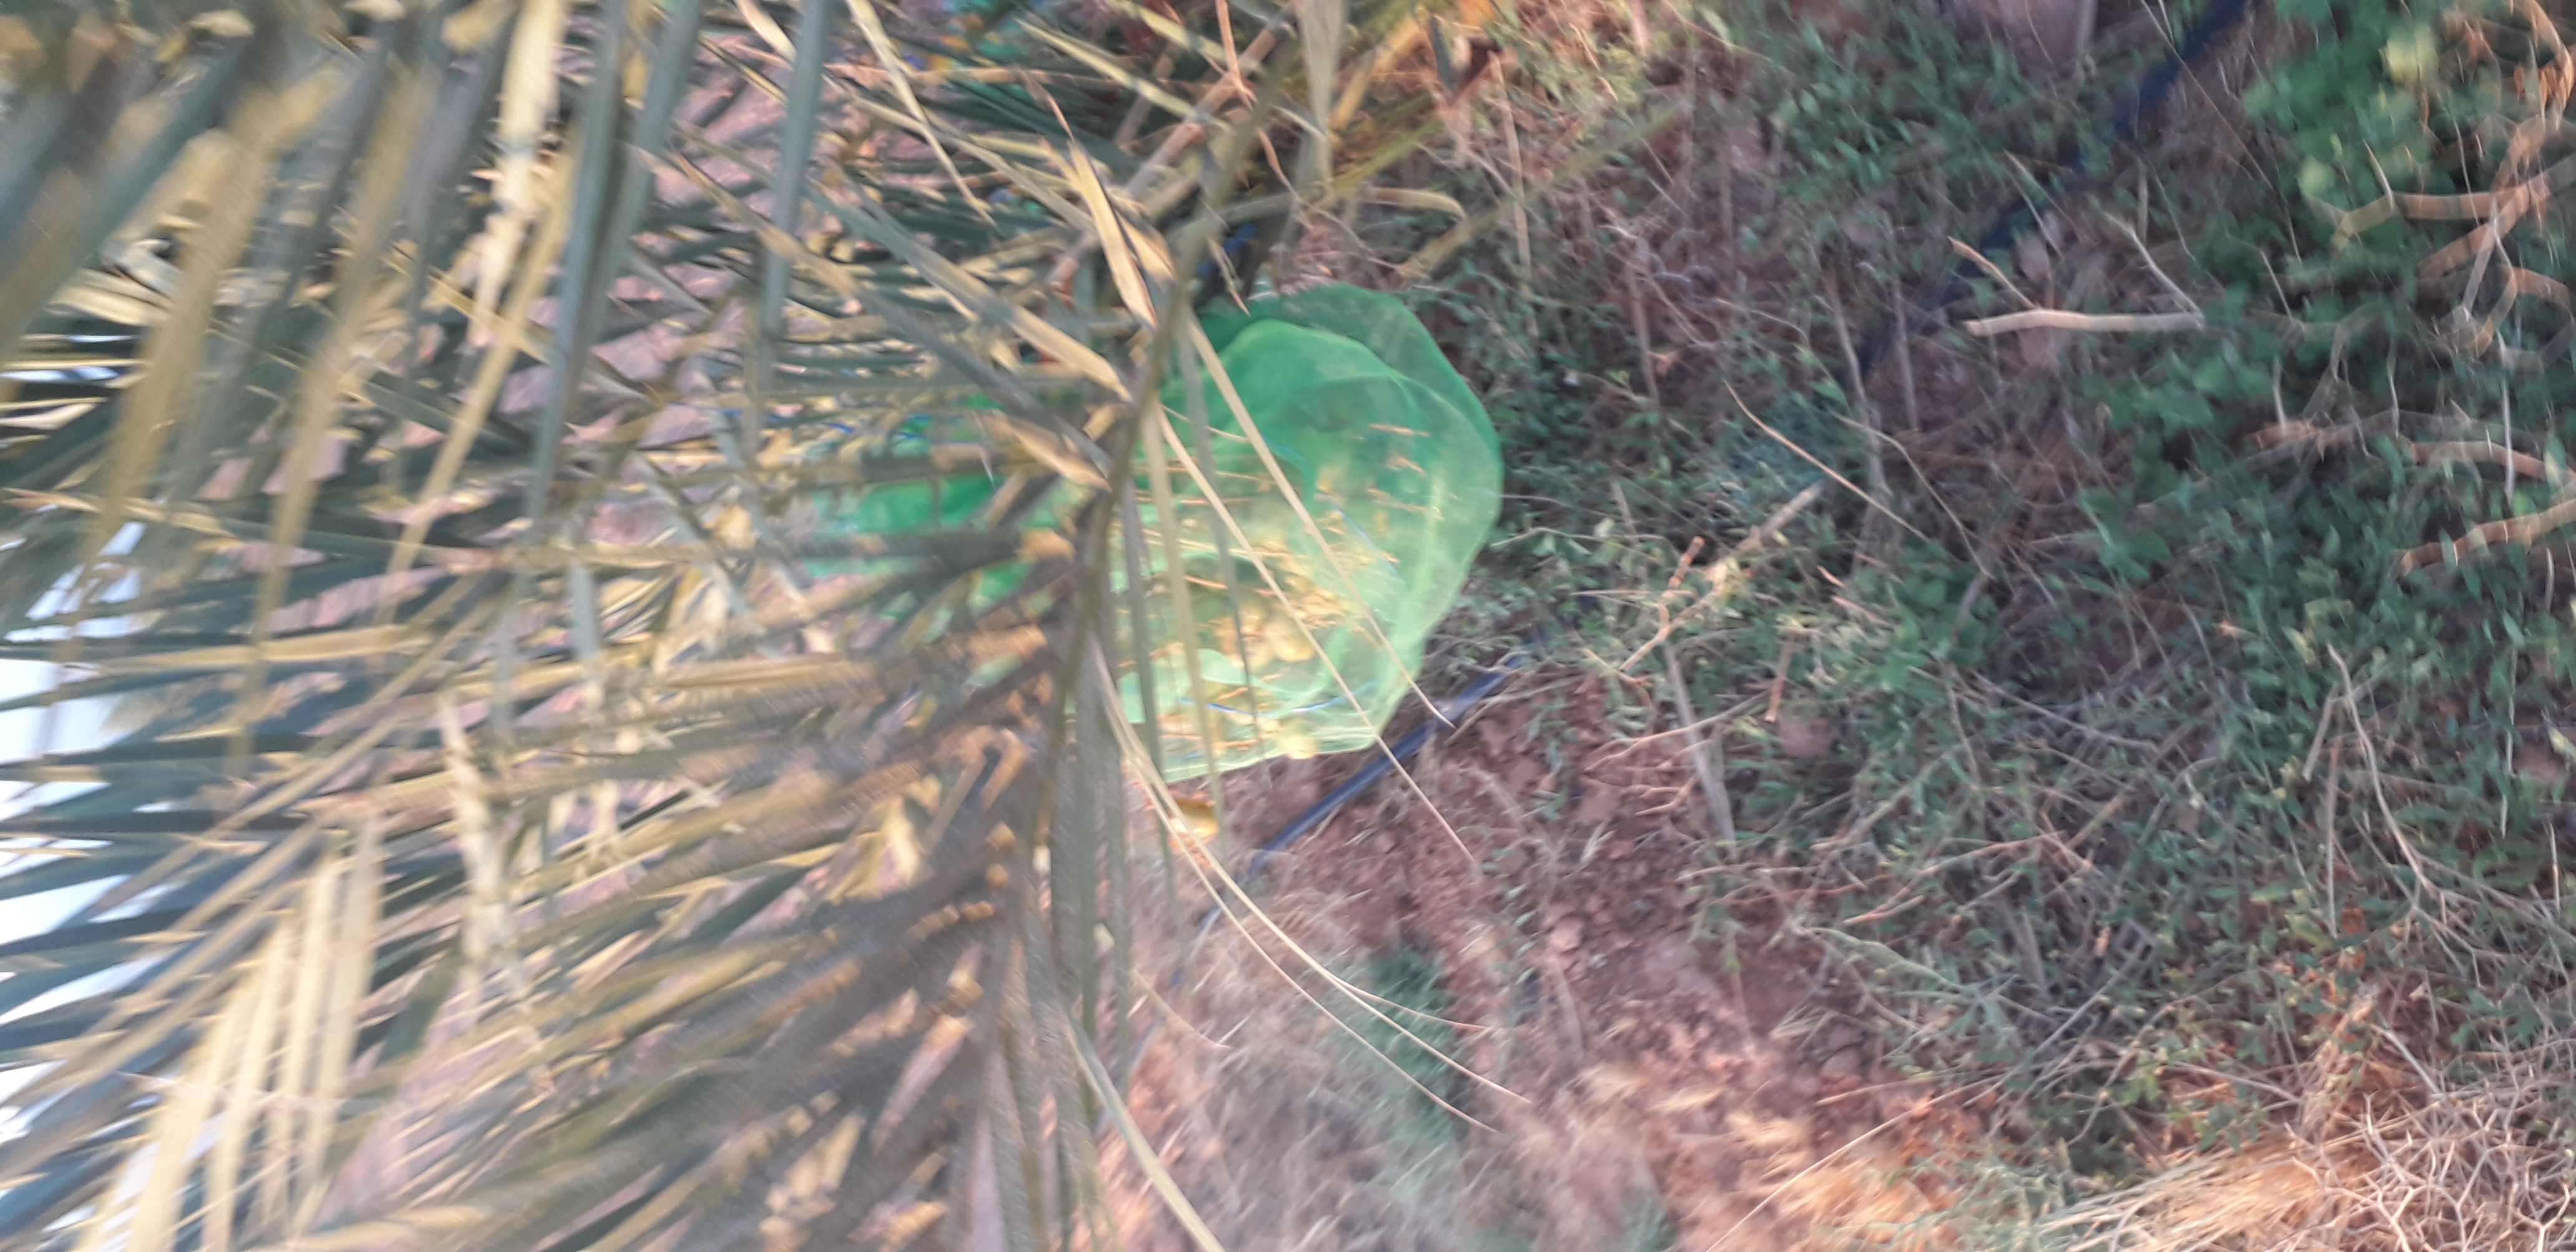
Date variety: Boufagous